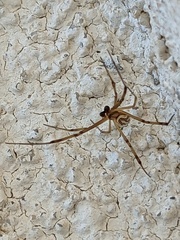
Species: Lactrodectus_hesperus